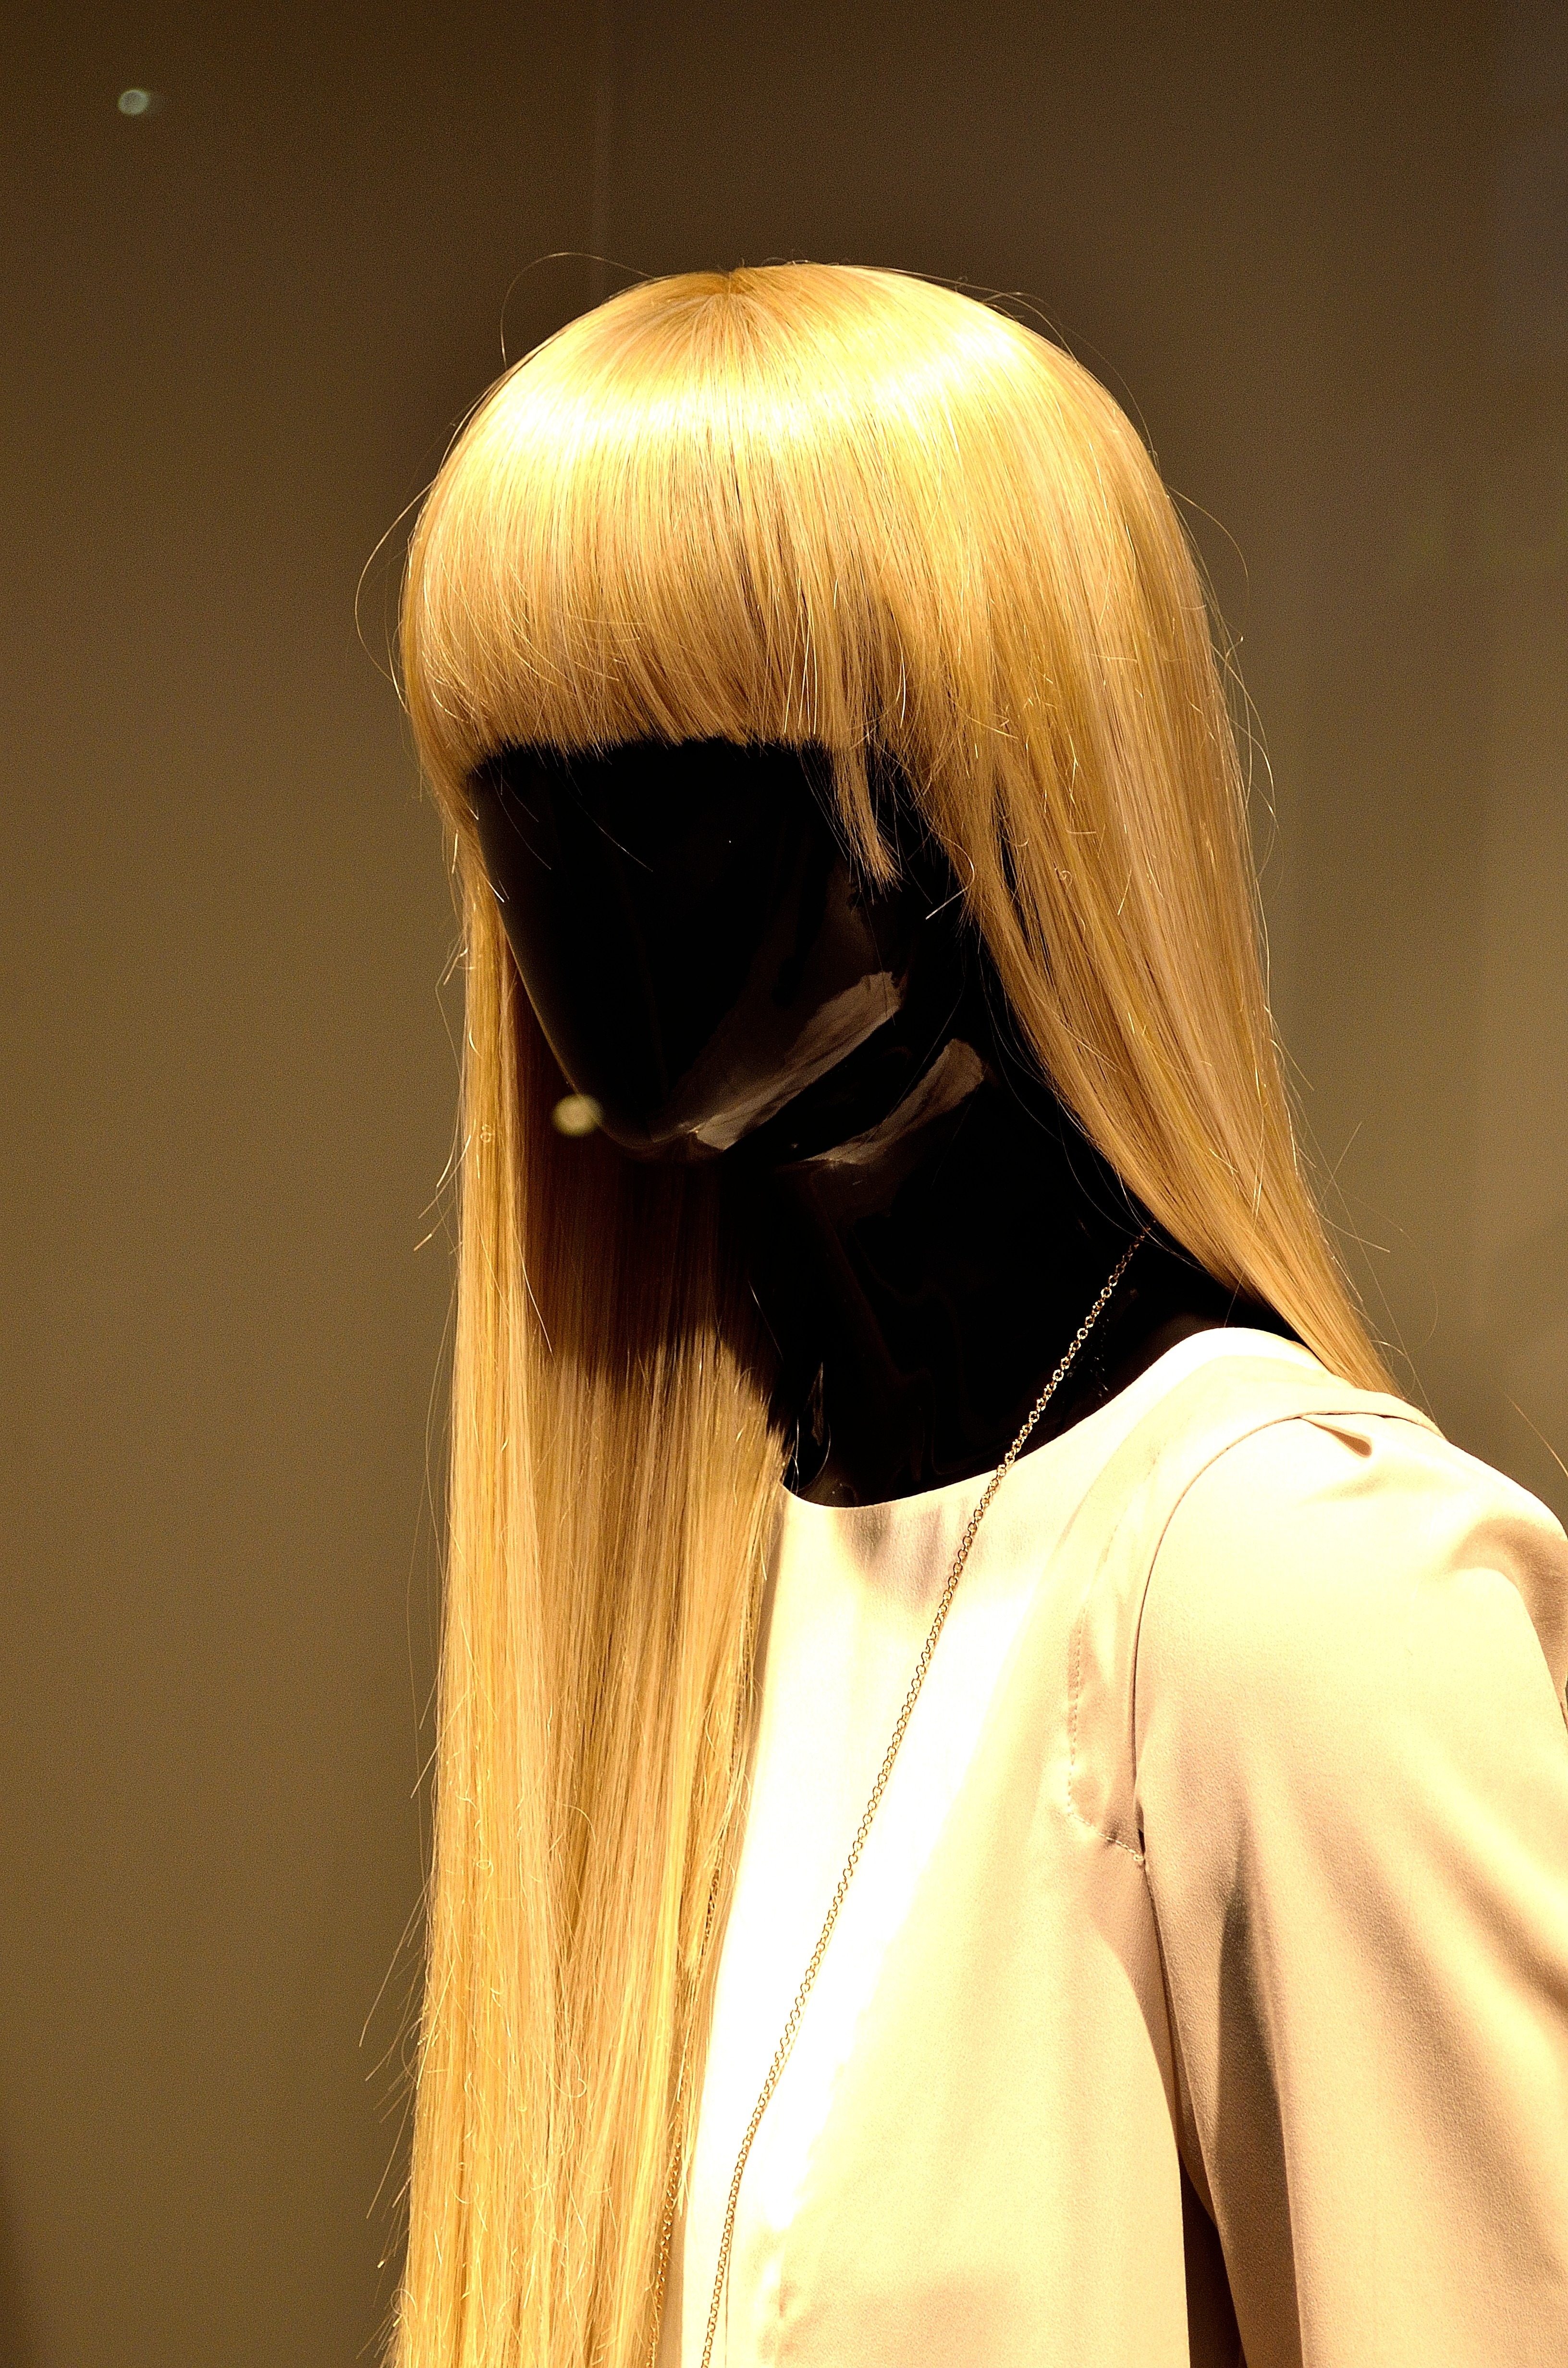
woman, hair, window, decoration, shop, color, fashion, clothing, black, yellow, hairstyle, long hair, eye, figurine, beauty, blond, organ, costume, wig, brown hair